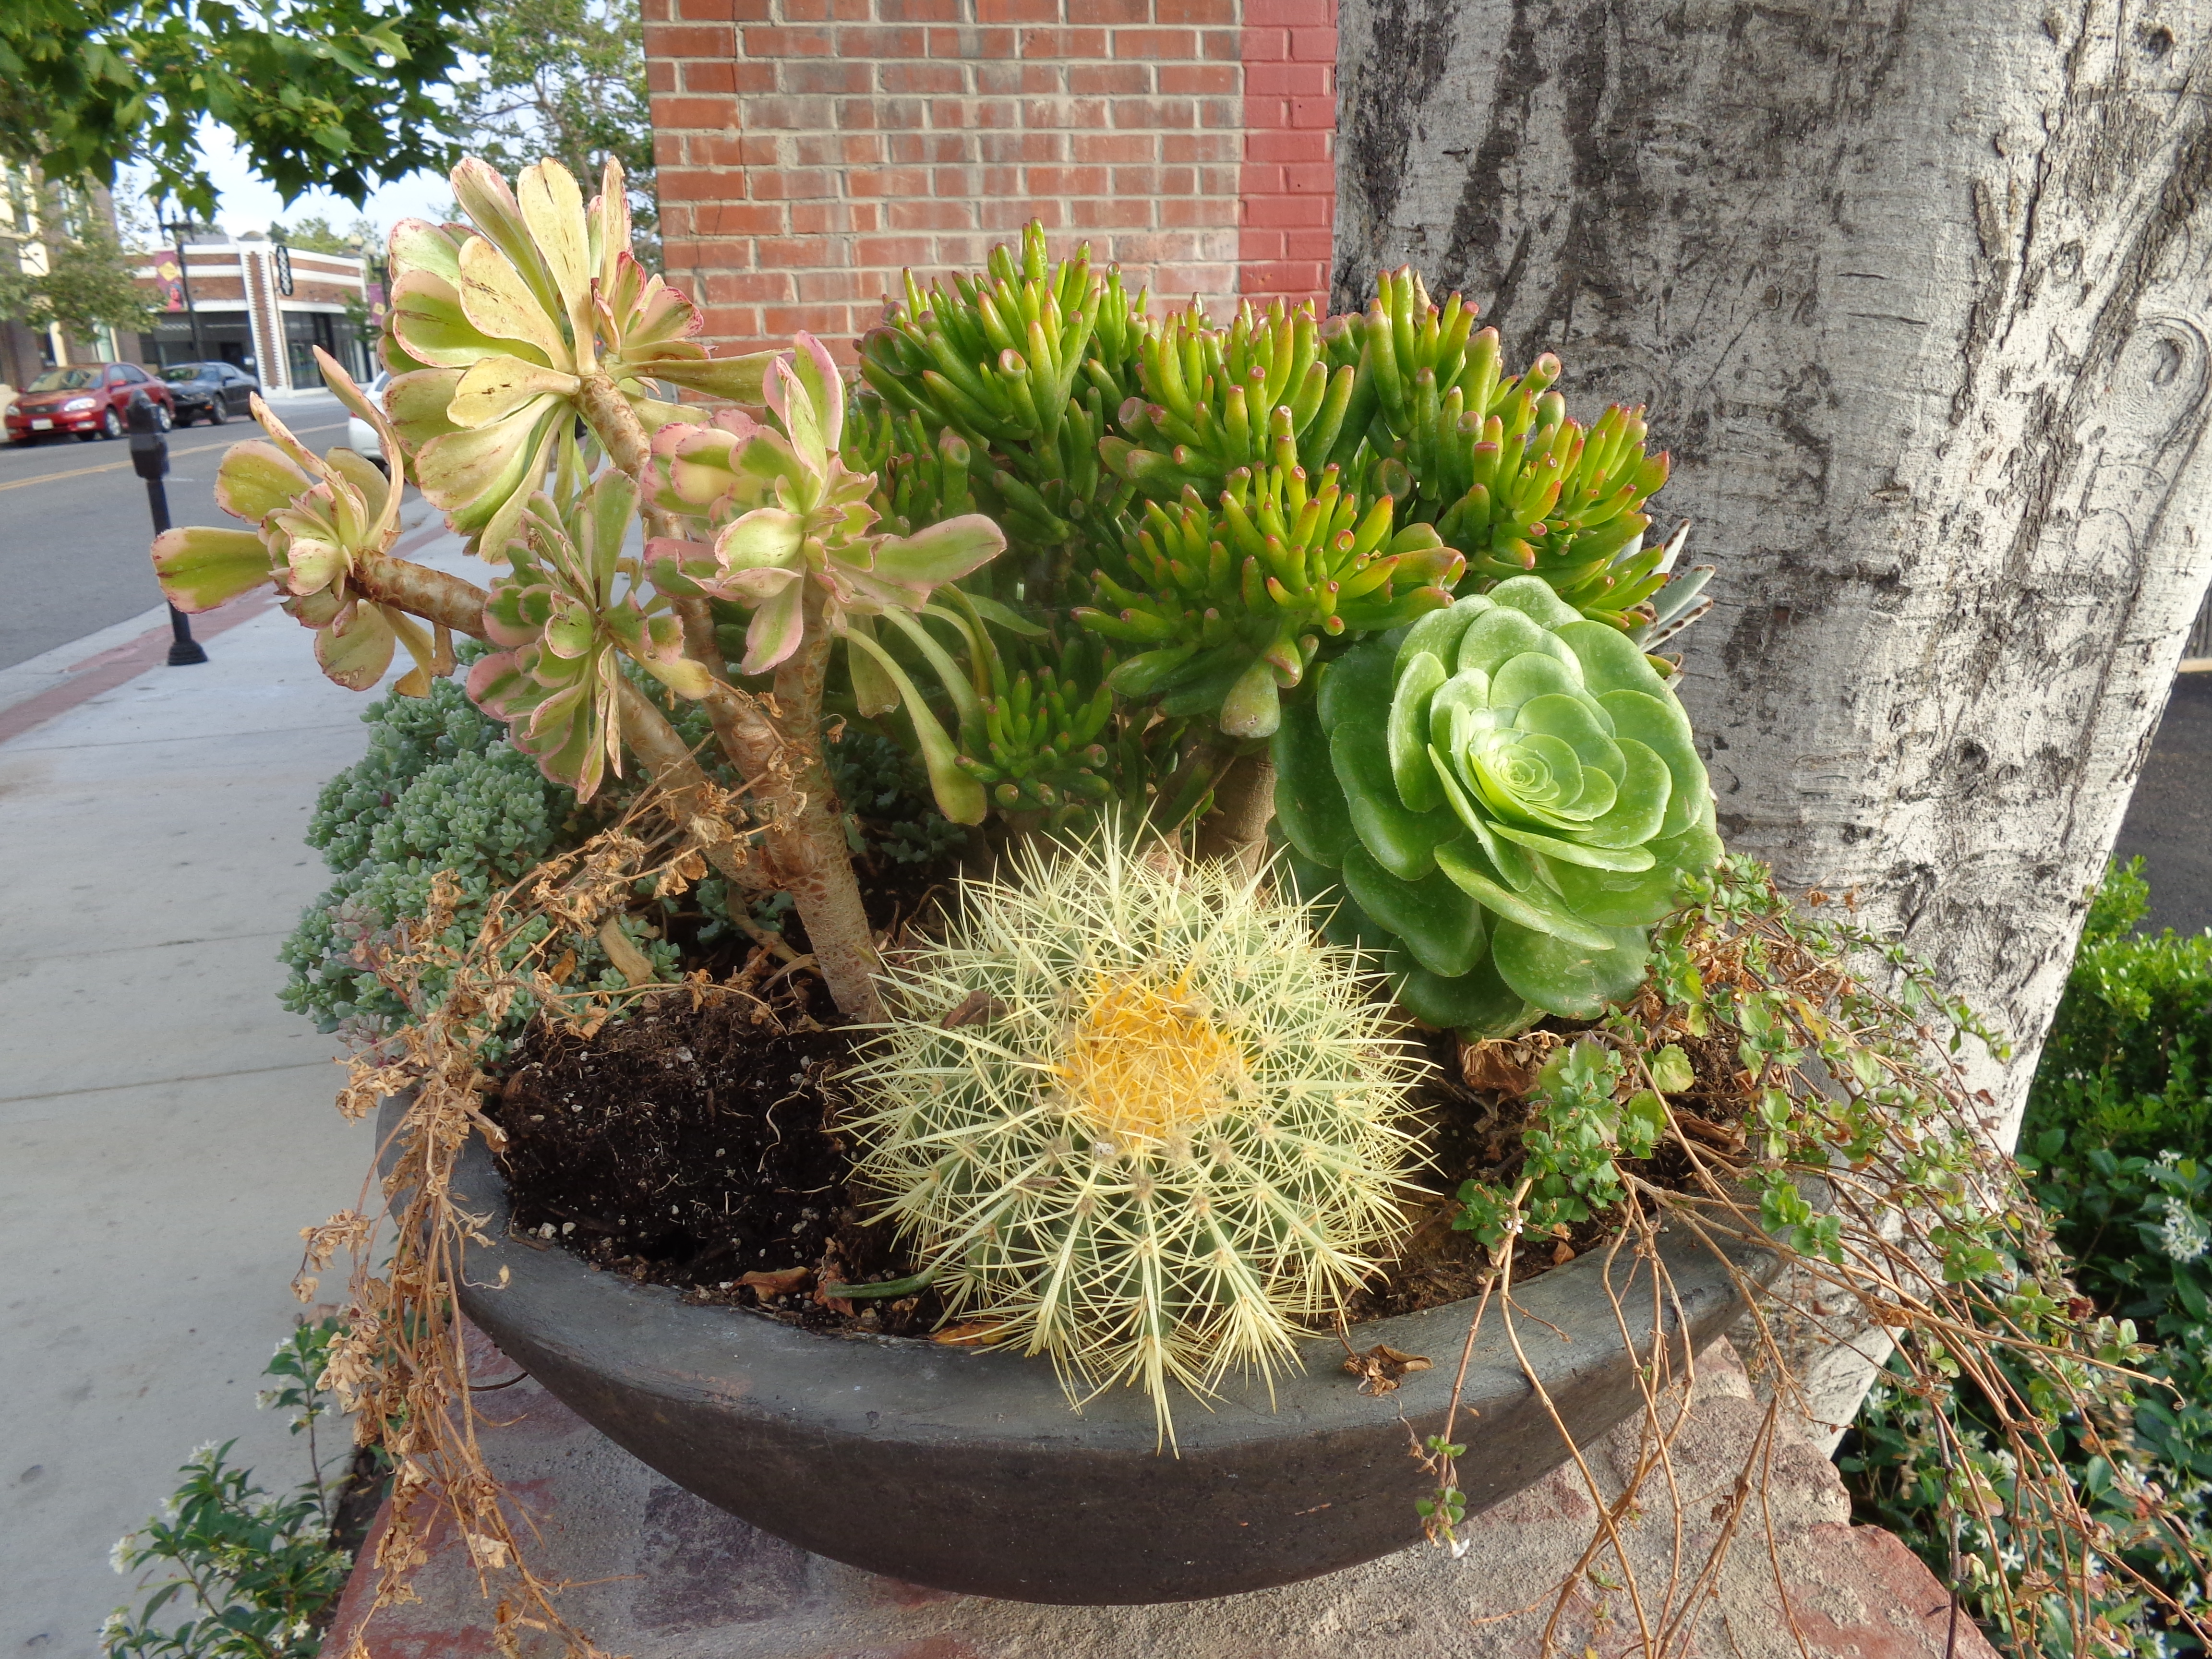
cactus, plants, ornaments, flower, plant, flowerpot, botany, terrestrial plant, landscaping, garden, plant community, floral design, hedgehog cactus, houseplant, flowering plant, landscape, botanical garden, floristry, annual plant, shrub, prickly pear, perennial plant, stonecrop family